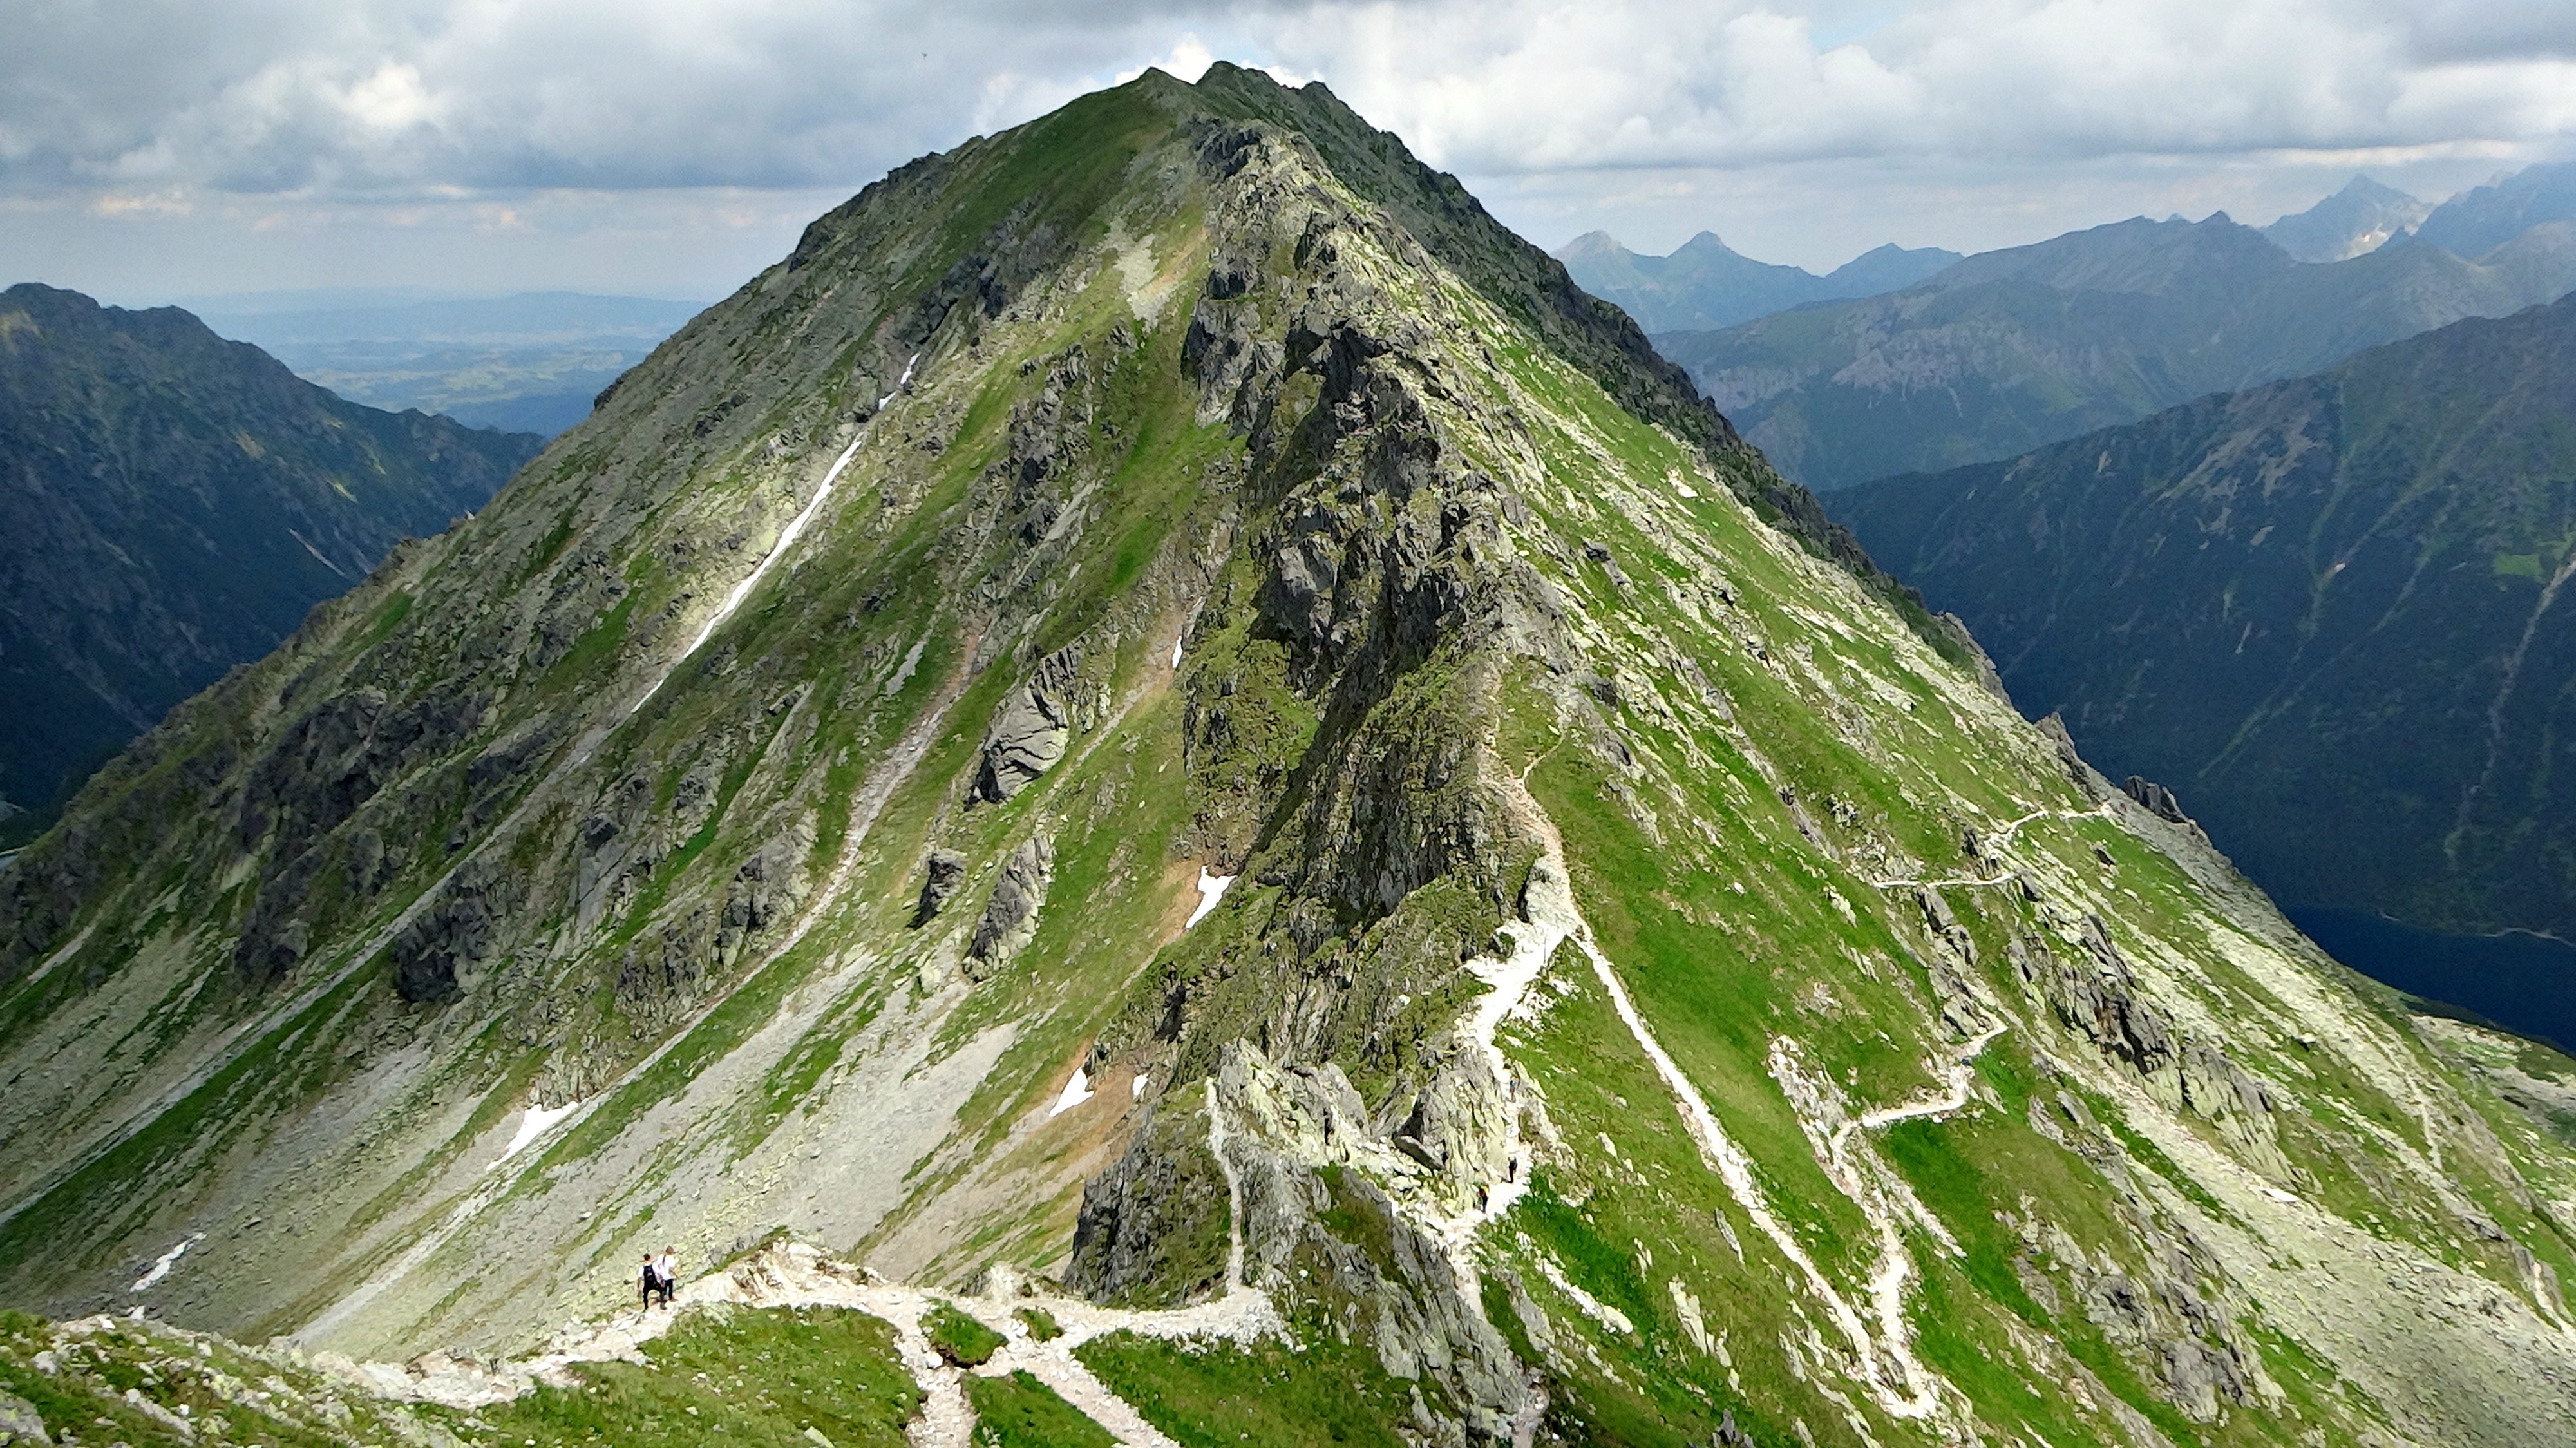
landscape, nature, walking, mountain, hiking, trail, meadow, hill, adventure, valley, mountain range, cliff, fjord, tourism, highland, terrain, ridge, summit, massif, geology, sports, mountains, alps, backpacking, poland, plateau, beauty, fell, cirque, top, the national park, tatry, moraine, hiking trail, landform, the high tatras, mountain pass, hill station, geographical feature, mountainous landforms